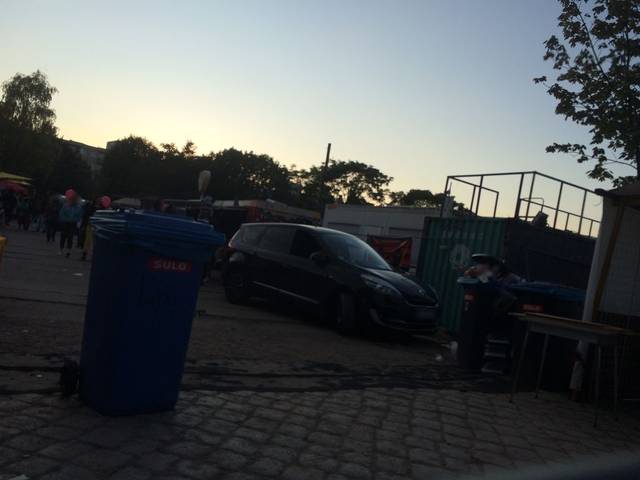
Region: Germany
Coordinates: 52.542, 13.403